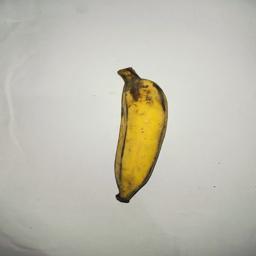
Ripeness: Ripe